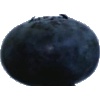
Label: blueberry